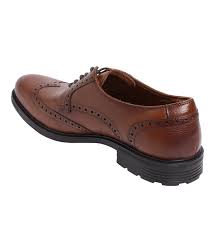
Label: Brogue